Robert II, Count of Flanders

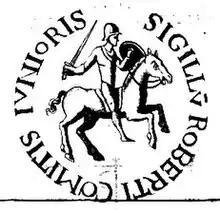
Seal of Robert II

Robert II, Count of Flanders ( 1065 – 5 October 1111) was Count of Flanders from 1093 to 1111. He became known as Robert of Jerusalem ("Robertus Hierosolimitanus") or Robert the Crusader after his exploits in the First Crusade.